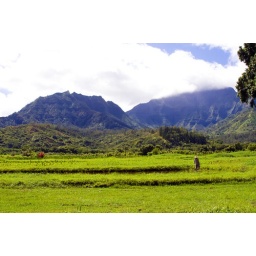
The mountain in Kauai was always under a cloud of rain, even if the rest of the island was sunny.